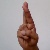
The image shows a hand gesture representing the letter 'R' in Indian Sign Language.